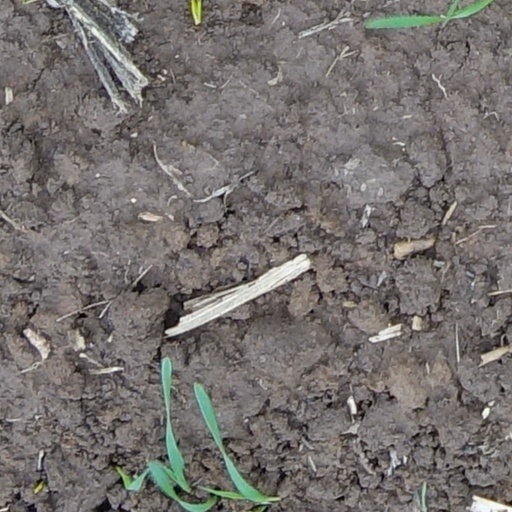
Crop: wheat